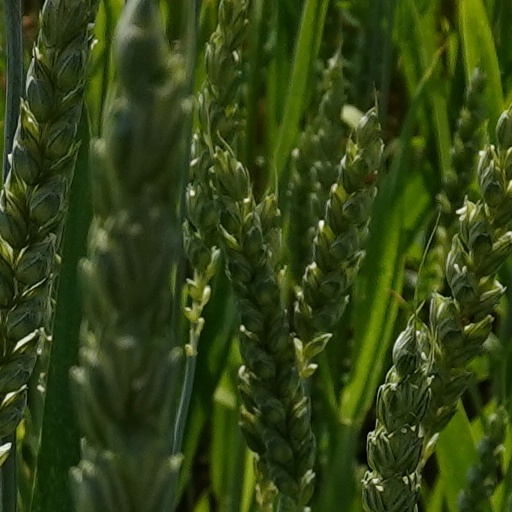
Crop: wheat